Hagerstown, Maryland

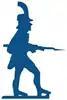
The weathervane known as "Little Heiskell", a symbol of the city of Hagerstown, Maryland

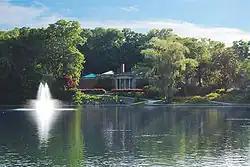
Washington County Museum of Fine Arts in Hagerstown City Park

One of the most recognizable symbols of Hagerstown is the weathervane known as "Little Heiskell". Named after the German tinsmith Benjamin Heiskell who crafted it in 1769 in the form of a Hessian soldier.